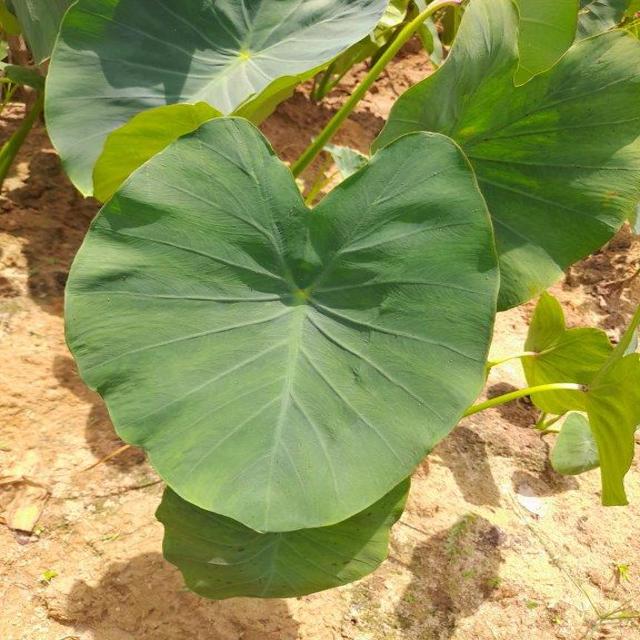
Label: Healthy